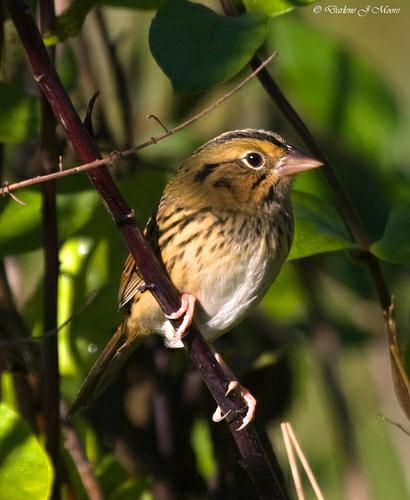
A photo of a henslow sparrow